Wukesong Arena

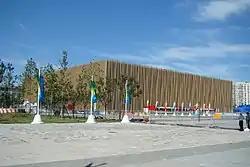
The arena in February 2007

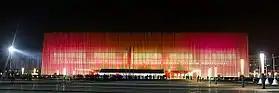
Exterior of arena (c. 2008)

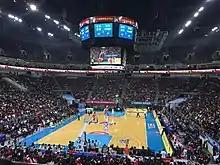
The inside of the arena

The stadium was constructed by "Beijing Wukesong Cultural & Sports Co. Ltd." whose five shareholders are Zhongguancun CENCONS Group, Haidian State-owned Assets Investment Co. Ltd, Beijing Urban Construction Group Co. Ltd, Beijing Urban Construction Co. Ltd and the Tianhong Group. After the Olympic Games, the center became an important part of Beijing's Olympic Games heritage, allowing citizens to enjoy cultural, sports, leisure, recreational, and commercial activities. It was a large-scale comprehensive project, rare in Beijing in integrating cultural, sporting, and commercial purposes with large-scale gardens and green spaces.